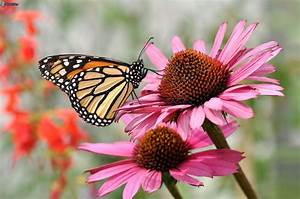
Label: butterfly